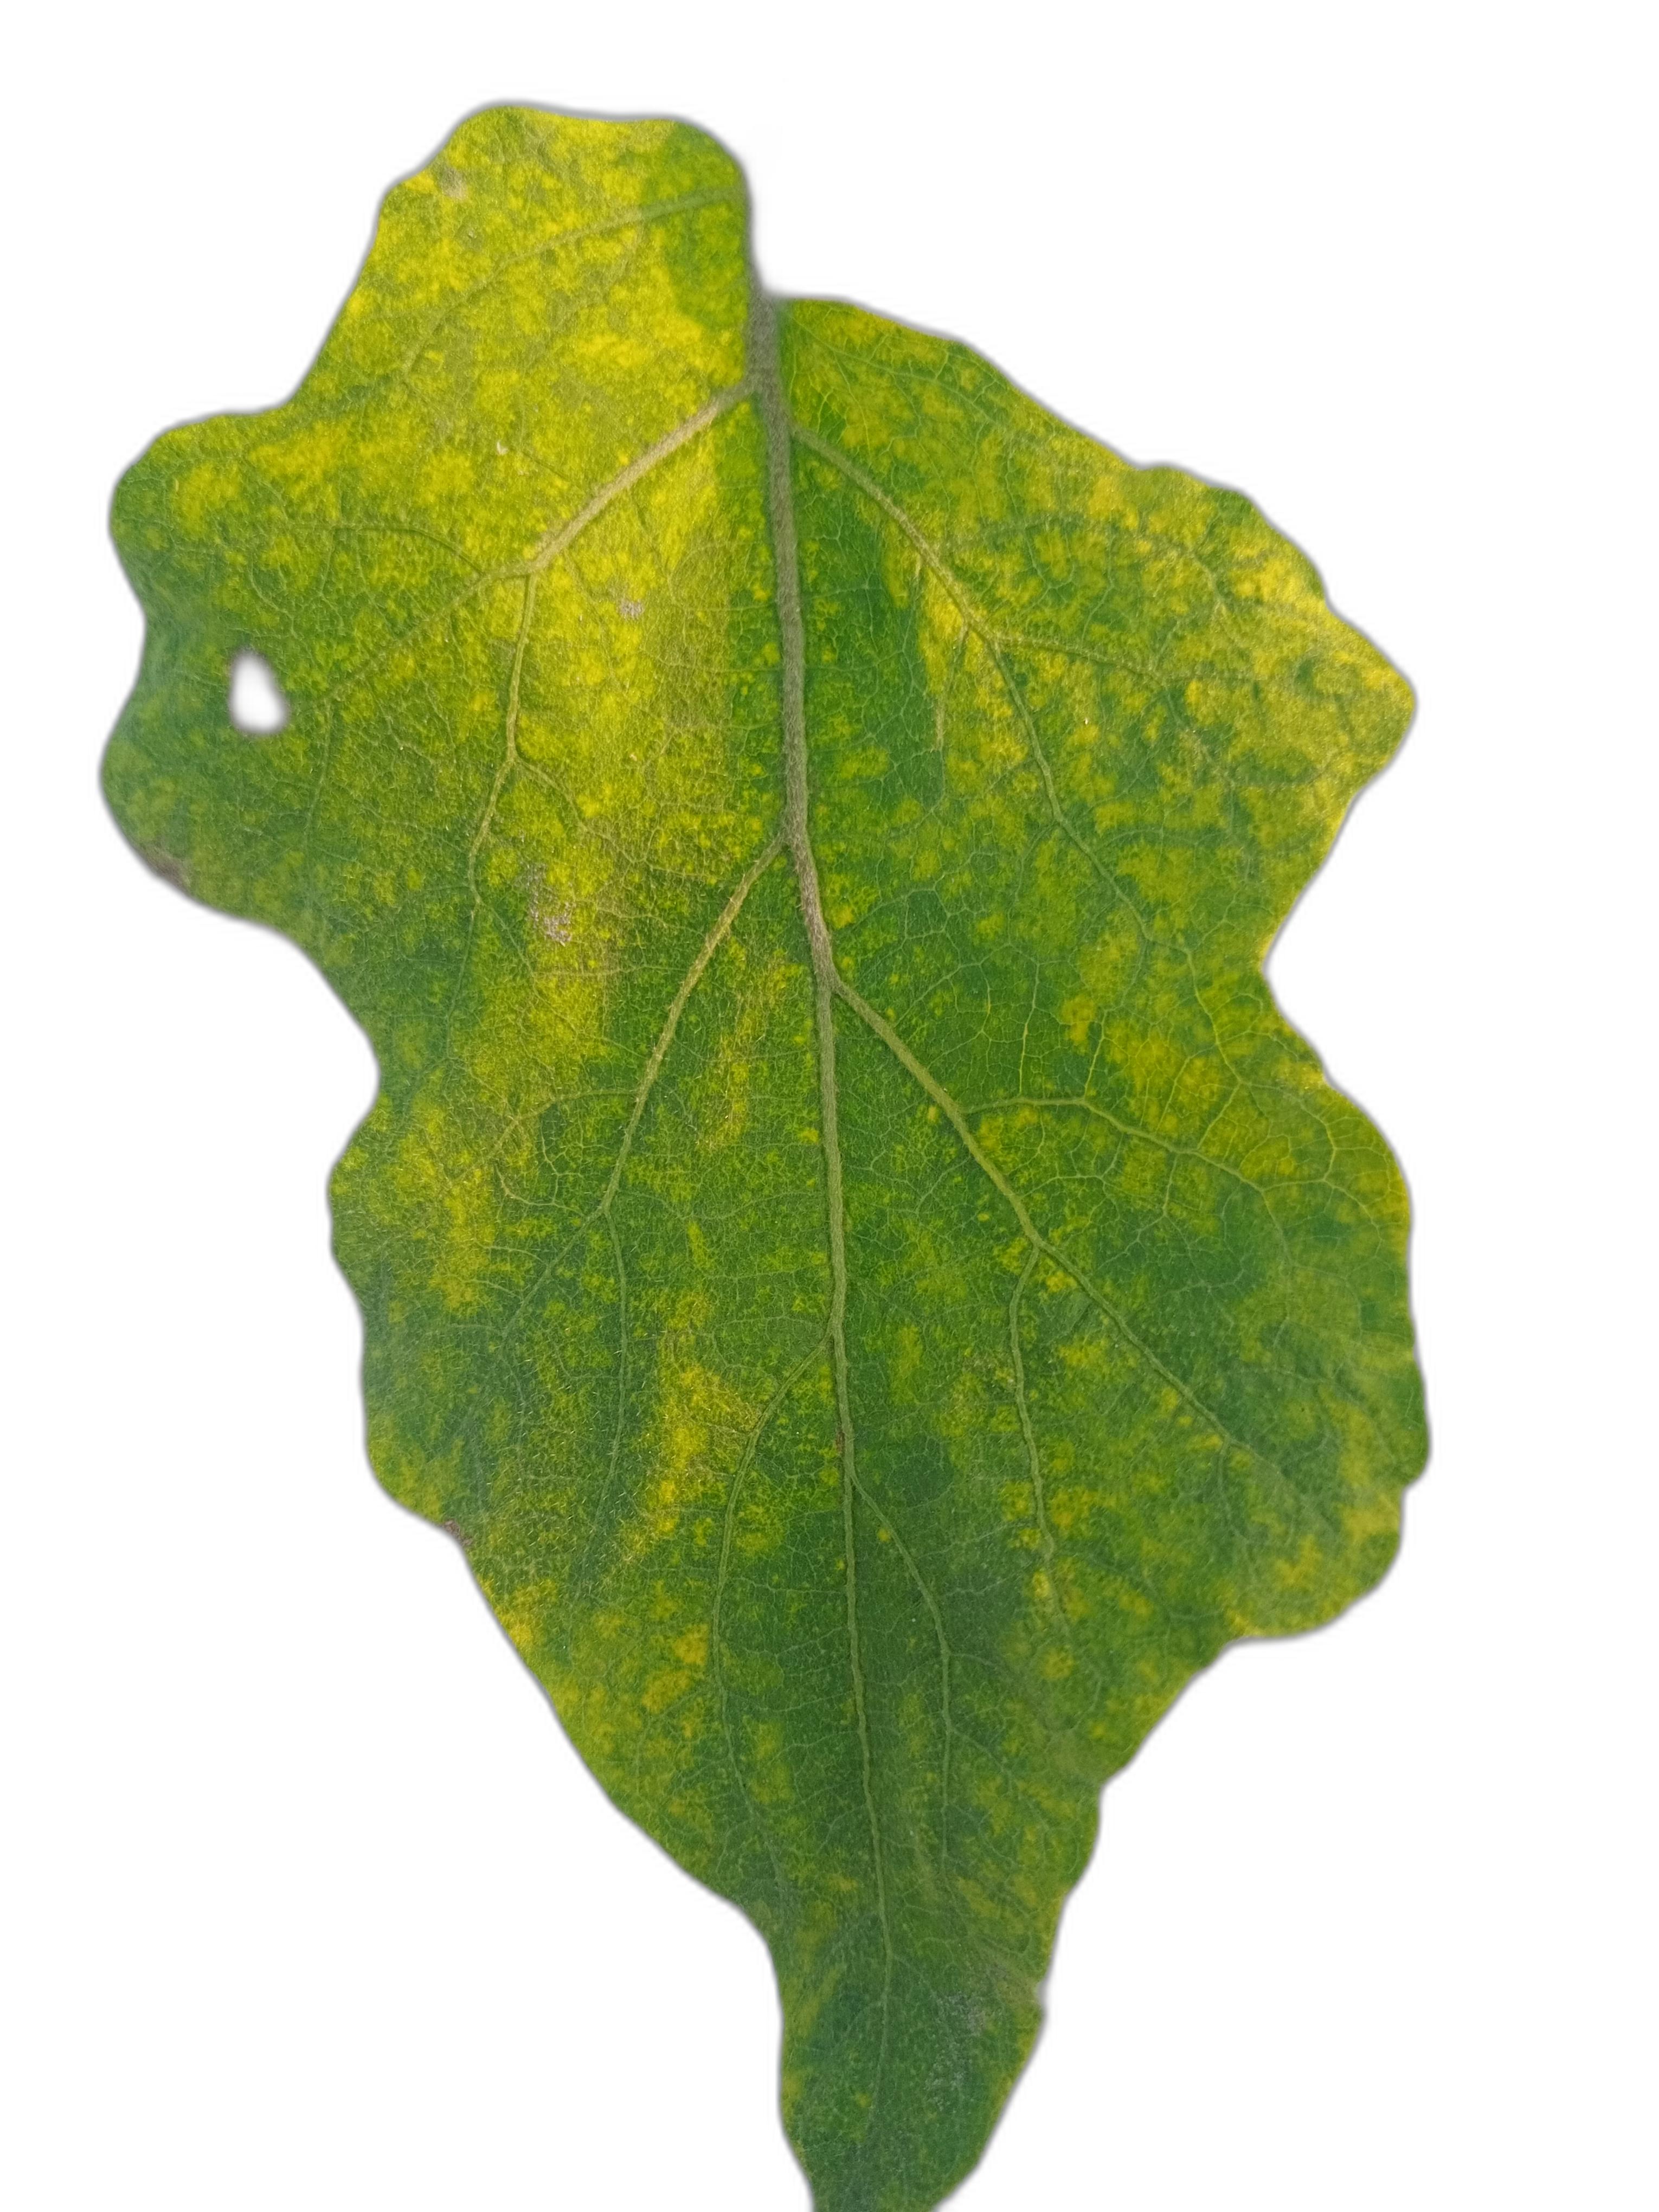
Label: Healthy Leaf